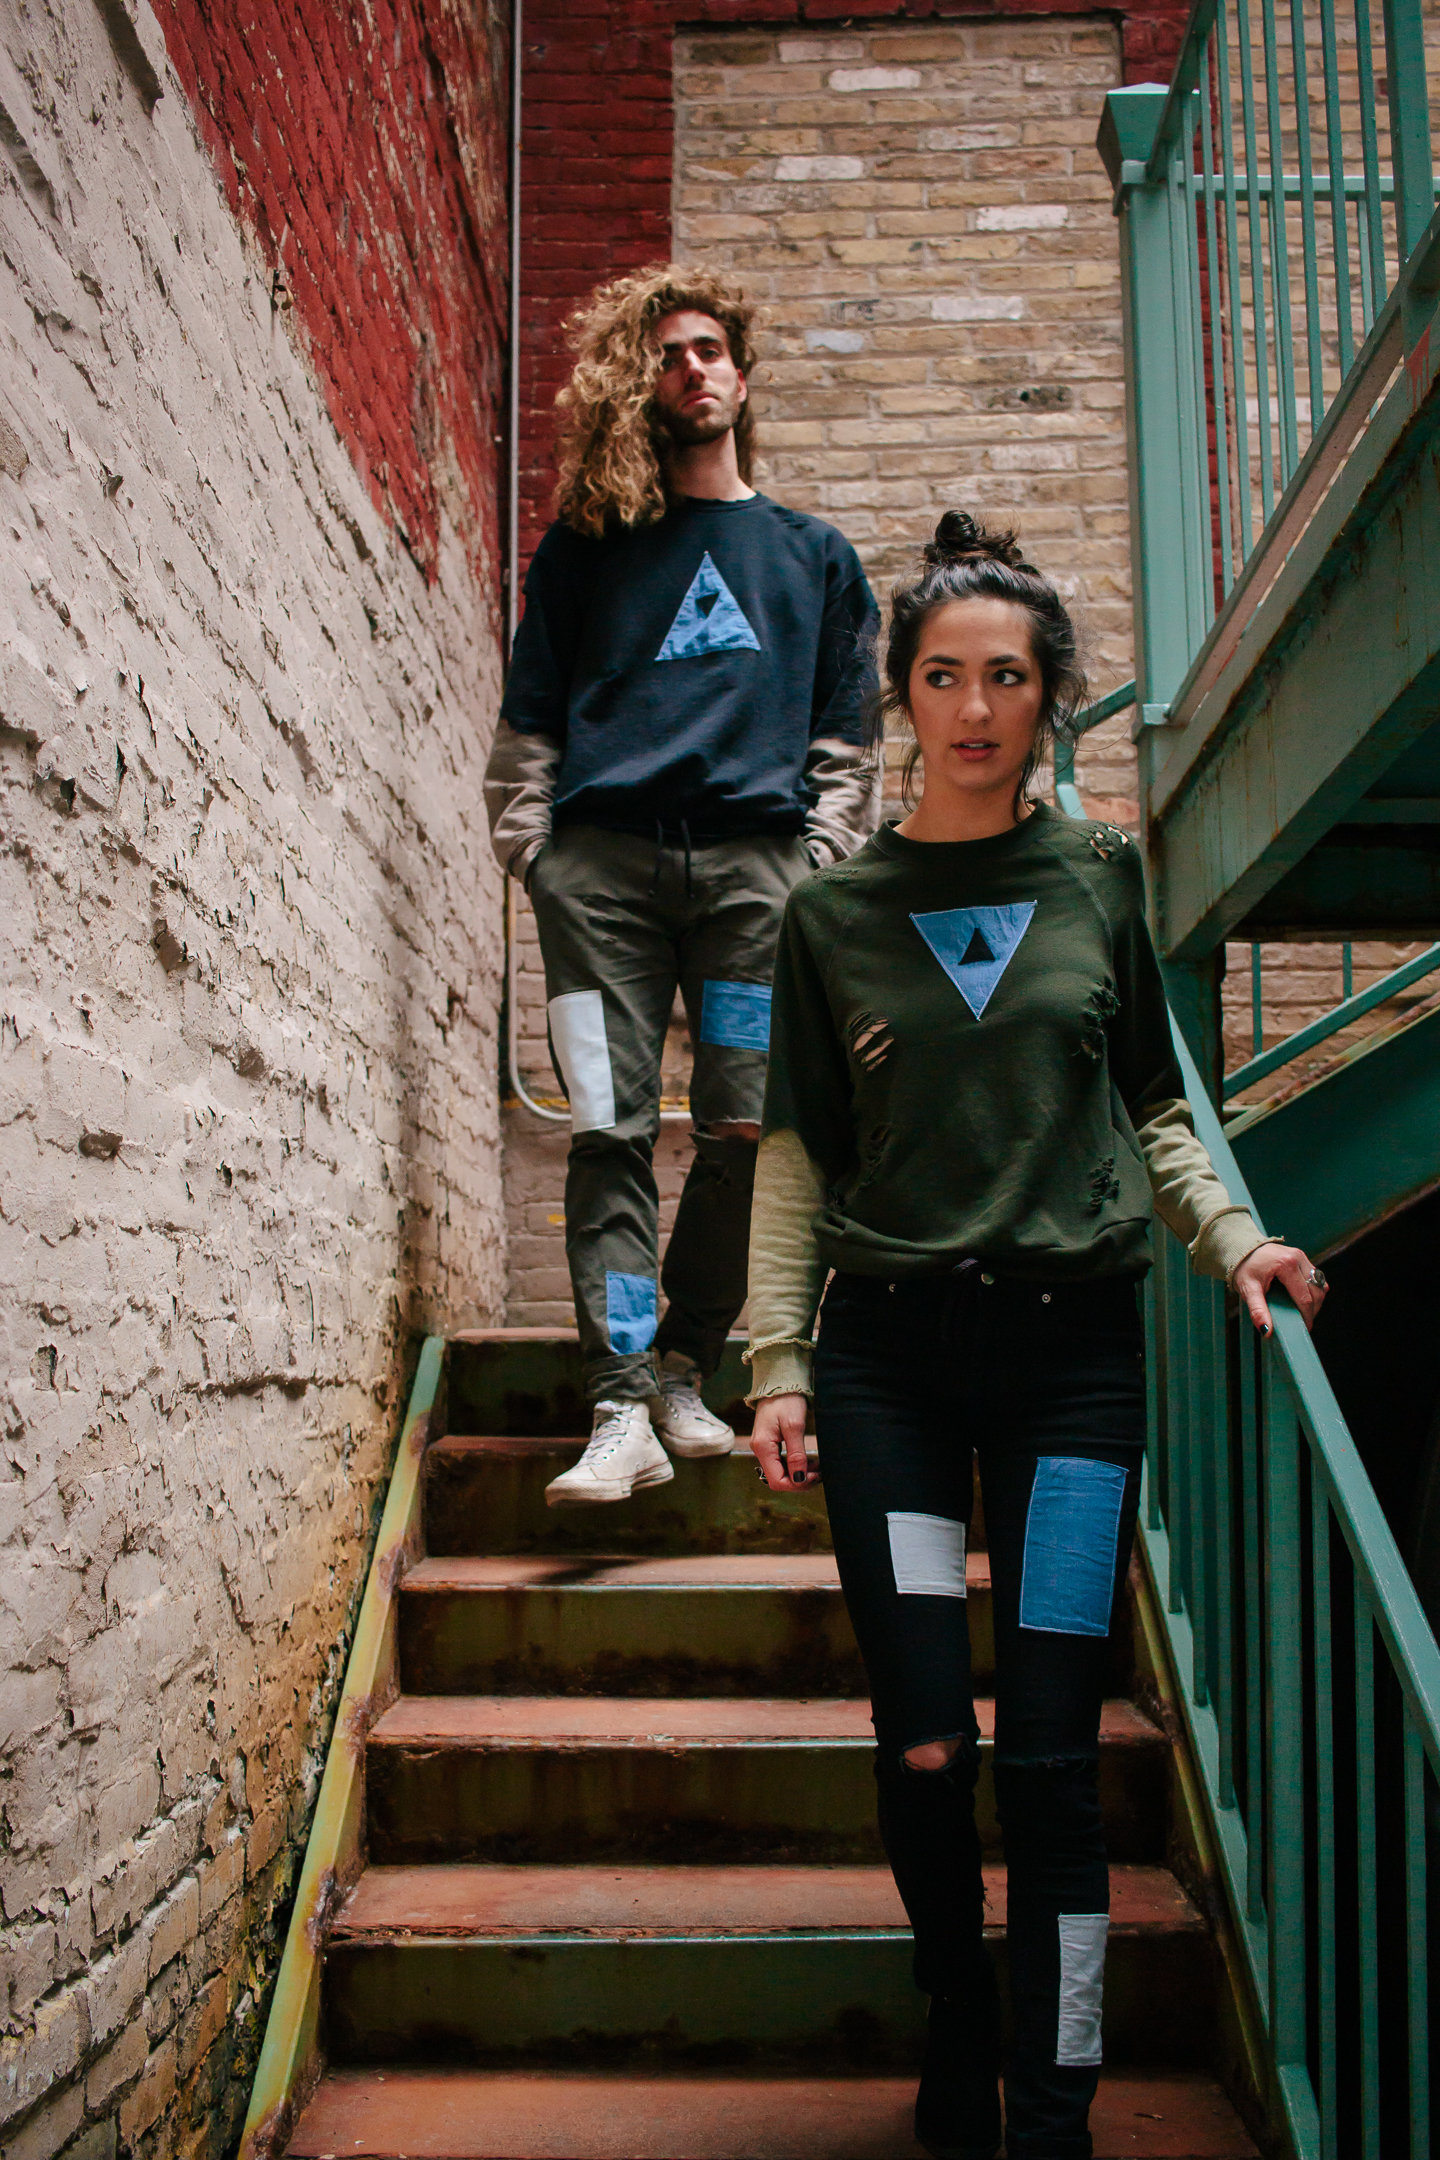
man, people, street, male, spring, red, color, fashion, photograph, snapshot, image, human positions